Gnevny-class destroyer

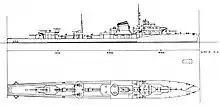
Right elevation and plan of the "Gnevny" class

Having decided on the specifications of the large destroyer leaders, the Soviet Navy sought Italian assistance in designing smaller and cheaper destroyers. They licensed the plans for the and, in modifying it for their purposes, overloaded a design that was already somewhat marginally stable.